A Glastonbury Romance

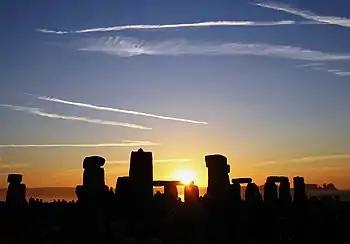
Sunrise at Stonehenge on the summer solstice, 21 June 2005

The book is divided into two sections, which reflects Simon and Schuster's original plan to publish the book in two separate volumes, as they had done with "Wolf Solent". The climax of volume 1 is Geard's pageant, part of his plan to revive Glastonbury as a place of religious pilgrimage. The Pageant has three parts: "Arthurian scenes at the beginning", then a "Christmas 'Passion Play' ", followed by a final "prehistoric portion". However the Pageant ends abruptly during the second part, when Owen Evans, who is enacting Christ's death on the Cross, collapses. In volume 2's final chapter, "The Flood", the sea invades the land, Geard dies, and Glastonbury becomes an island once again.